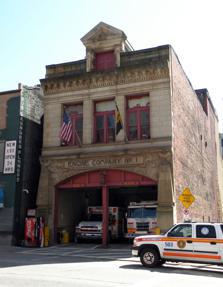
Building: Engine Company No. 1 and No. 30
Country: United States of America
Year built: 1900
Historic building in Pennsylvania, United States Engine Company No. 1 and No. 30 City of Pittsburgh Historic Structure Engine Company No. 1 Location of Engine Company No. 1 and No. 30 in Pittsburgh Show map of Pittsburgh Engine Company No. 1 and No. 30 (Pennsylvania) Show map of Pennsylvania Engine Company No. 1 and No. 30 (the United States) Show map of the United States Location 344 Boulevard of the Allies ( Downtown ), Pittsburgh, Pennsylvania , USA Coordinates 40°26′16.09″N 80°0′2.38″W / 40.4378028°N 80.0006611°W / 40.4378028; -80.0006611 Built/founded circa 1900 CPHD designated March 17, 1993 Engine Company No. 1 and Engine Company No. 30 are historic structures located in Pittsburgh, Pennsylvania . No. 1 is located at 344 Boulevard of the Allies in downtown Pittsburgh while No. 30 is located directly behind it, on the other side of the building, at 341 First Avenue.  Built around 1900 by architect William Y. Brady , the Boulevard of the Allies facade is Beaux Arts and Classical in design, and the First Avenue facade mixes Romanesque and Classical styles.  Both were added to the List of City of Pittsburgh historic designations (together, as a single listing) on March 17, 1993. In 2011 the city sold the closed station to Point Park University . The station is currently in use by Pittsburgh Bureau of EMS .  It houses Medic 14 and Rescue 2. References